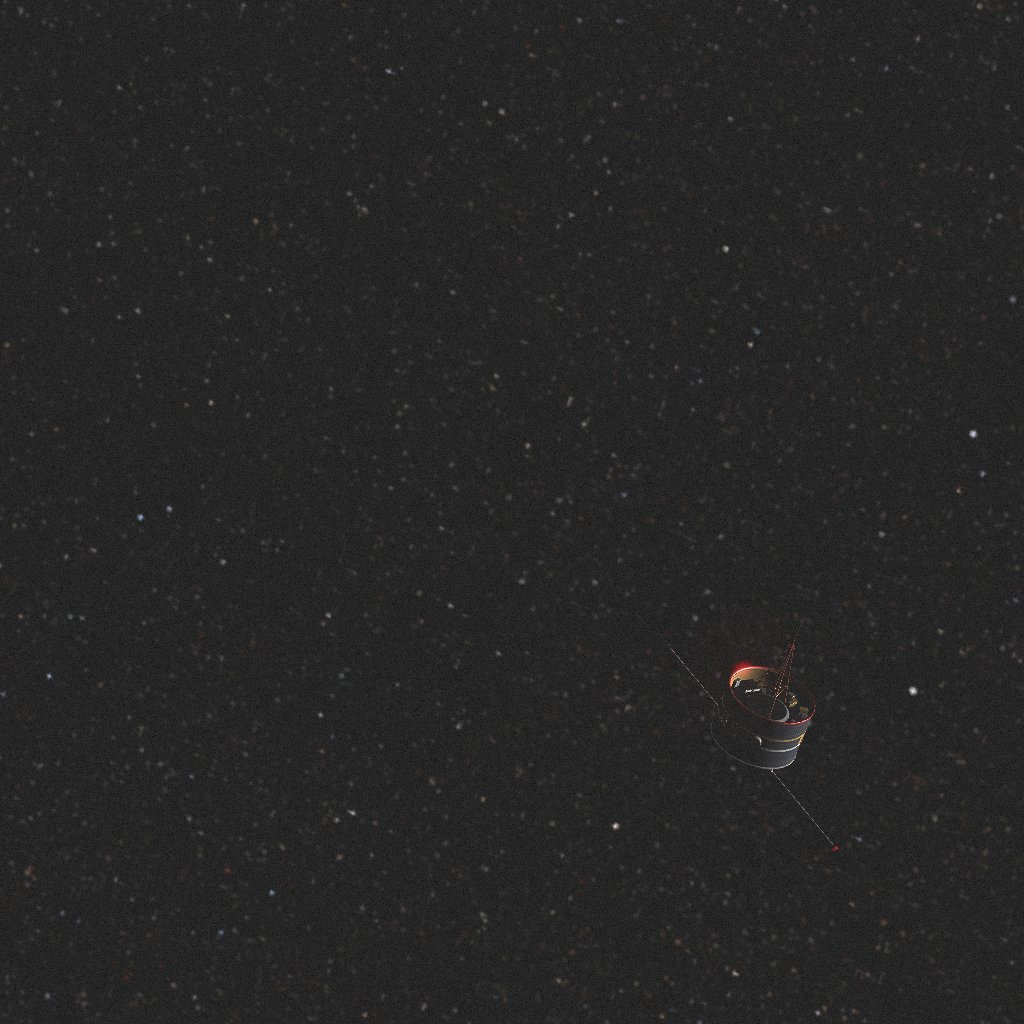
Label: double_star